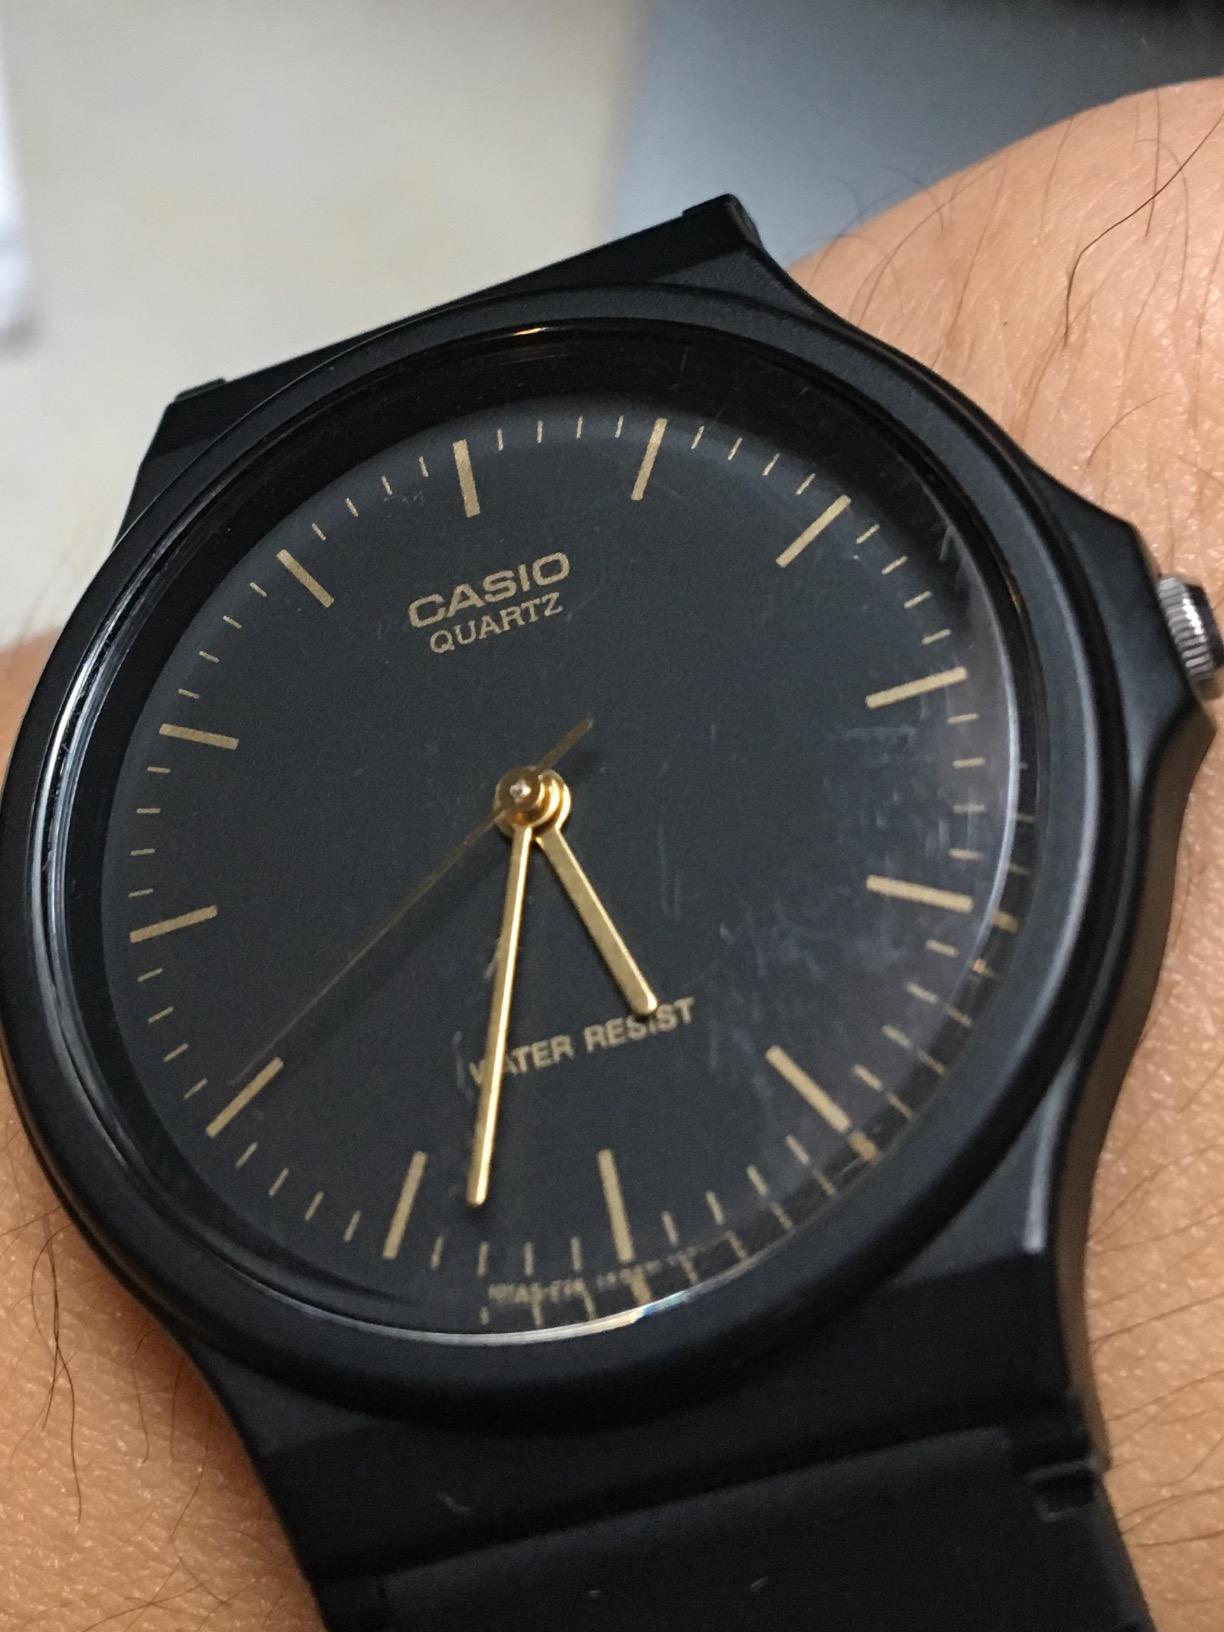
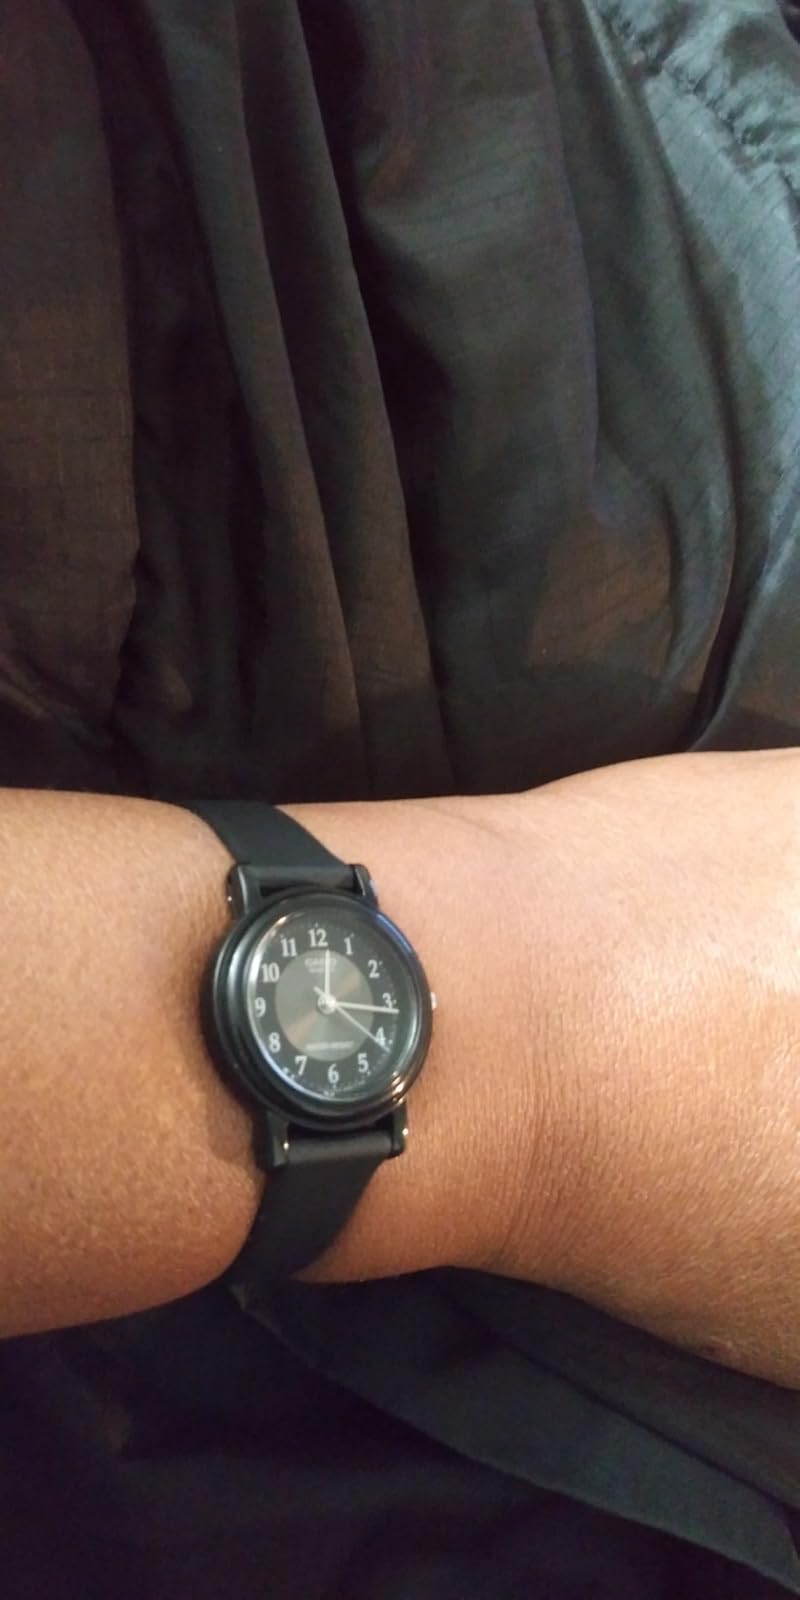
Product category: accessories_watch
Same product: no